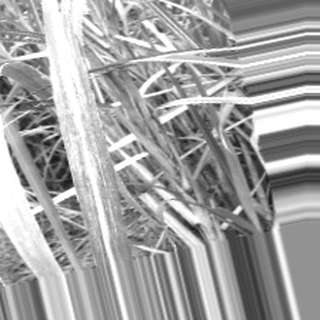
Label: sugarcane_bacterial_blight